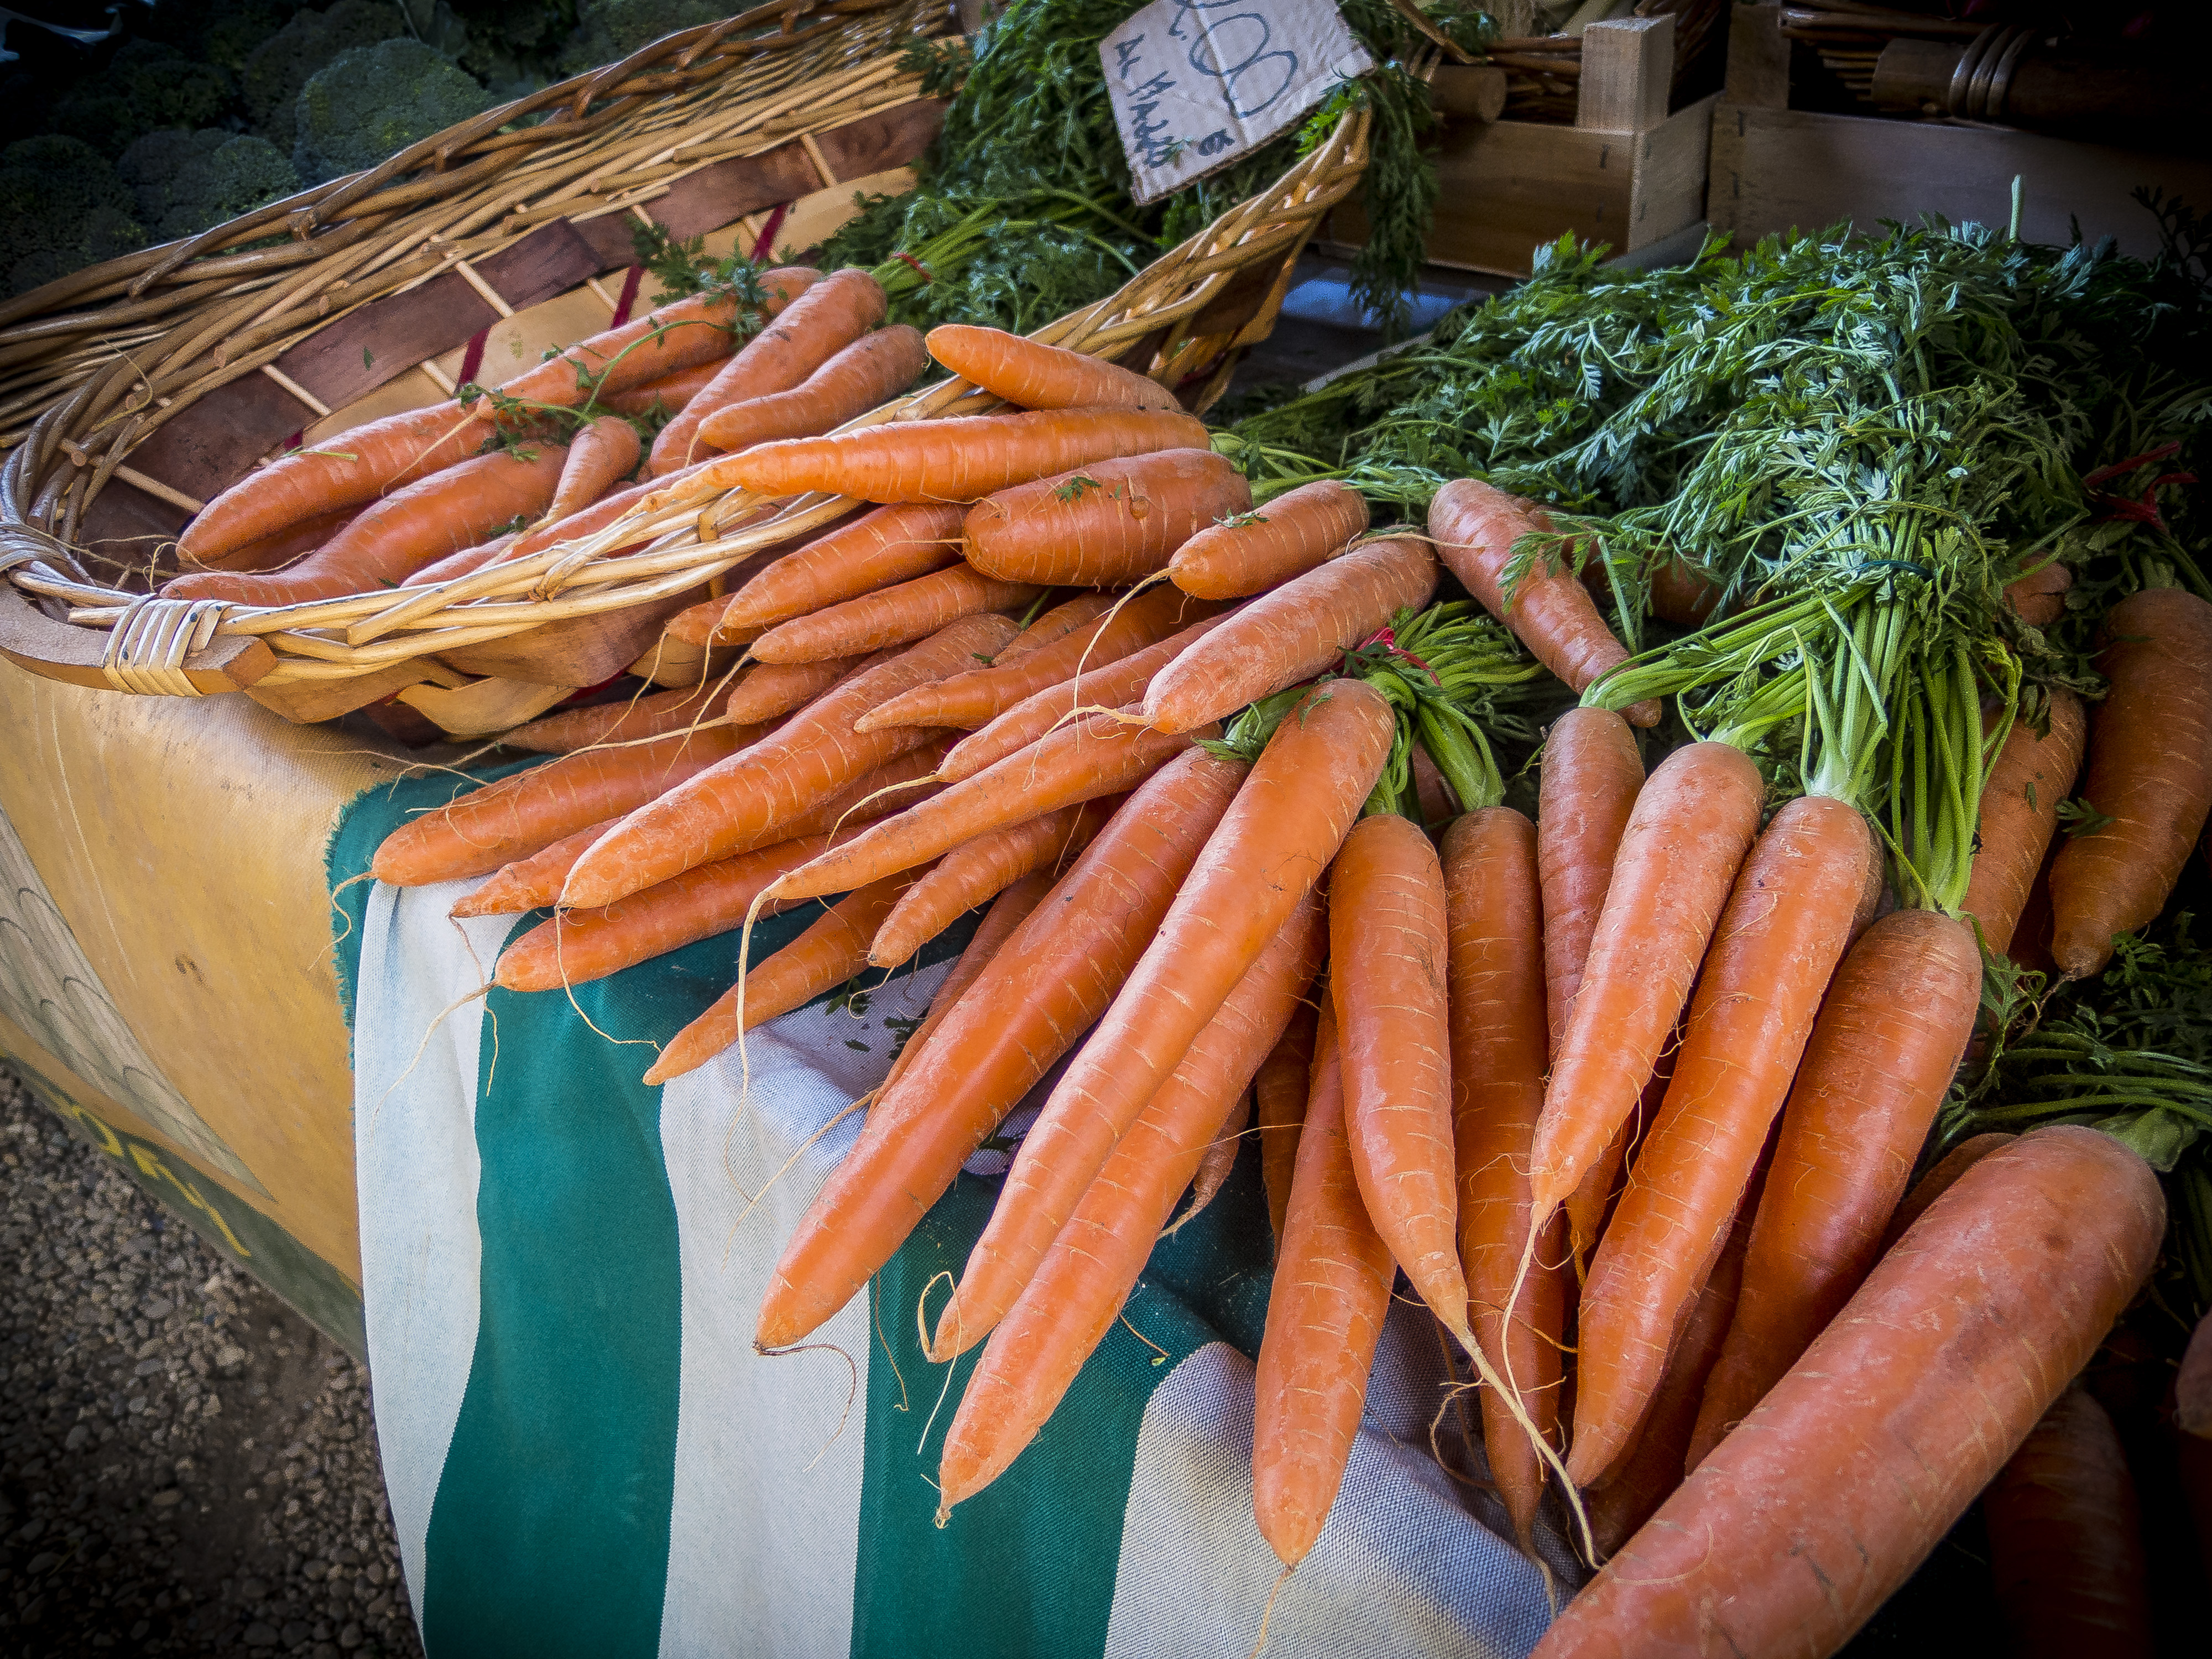
food, produce, vegetable, natural, fresh, market, fish, carrot, vegetables, supermarket, carrots, natural food, fresh produce